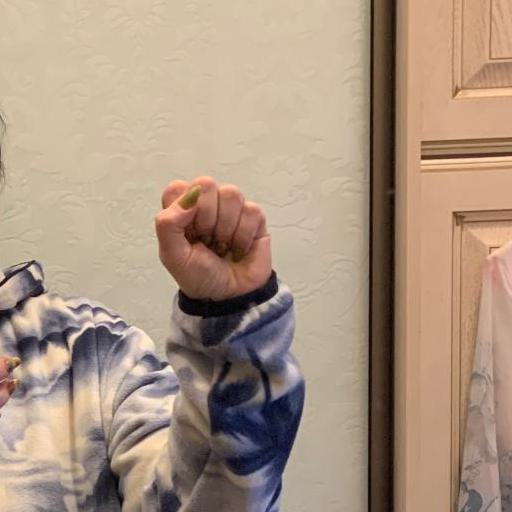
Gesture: fist